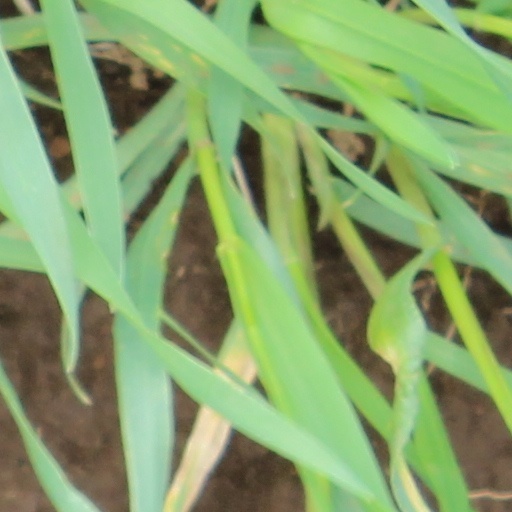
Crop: wheat